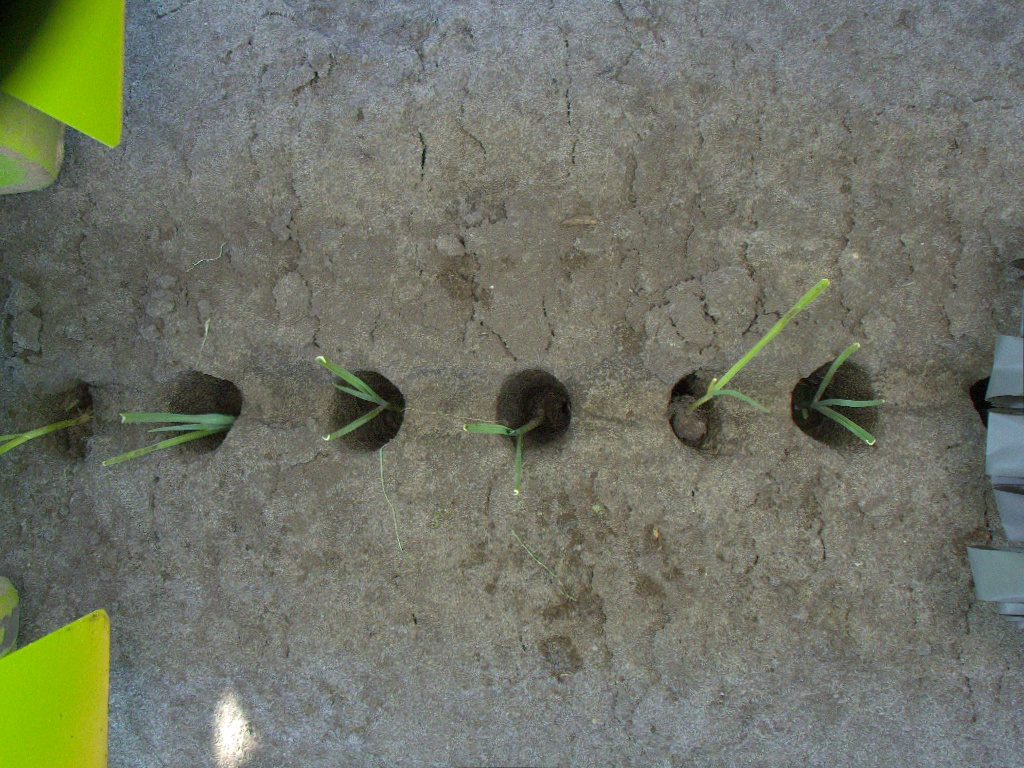
Crop: leek
Objects: stem_leek, stem_leek, stem_leek, stem_leek, stem_leek, stem_leek, leek, leek, leek, leek, leek, leek